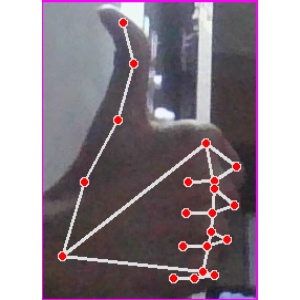
अक्षर: थ